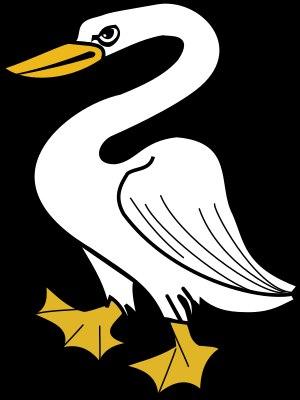
Le cygne est, en héraldique, une figure naturelle qui s'inspire de l'oiseau du même nom. Relativement peu fréquent sur l'écu tout au long du Moyen Âge, cet animal est, en revanche, à compter du XIVᵉ siècle, une figure courante des ornements extérieurs de l'écu, en particulier le cimier et les supports, de même que sur les devises et emblèmes personnels.